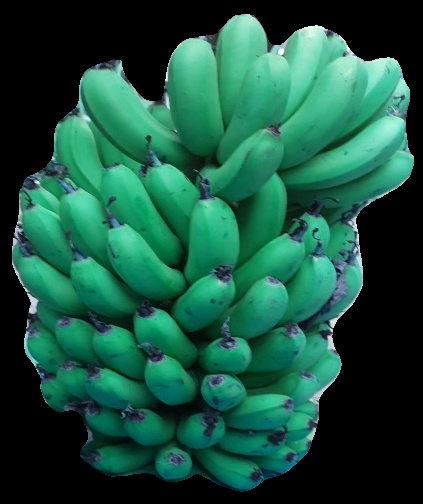
Variety: pachbale
Grade: grade2